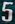
Number: 5